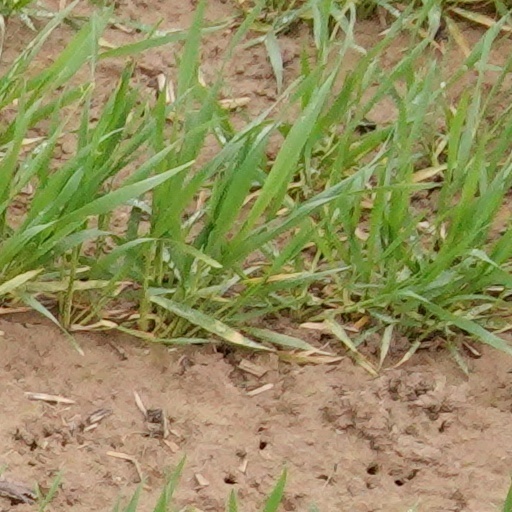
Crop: wheat